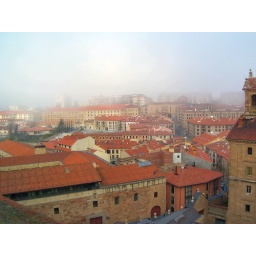
Photo taken in the last floor from the building soothes of the UPSA in Salamanca